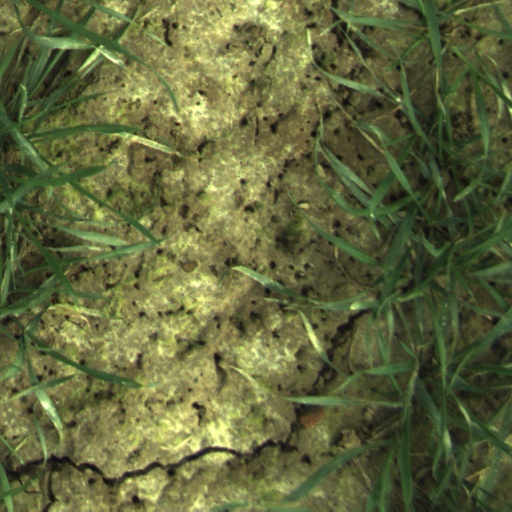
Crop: wheat